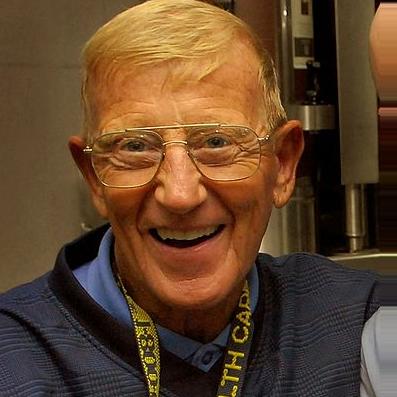
Age: 69